Black Rod

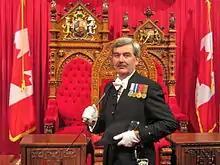
Kevin MacLeod, the former Canadian Usher of the Black Rod, stands in front of the 1878 Senate thrones

The usher of the Black Rod is an official in the parliaments in several Commonwealth realms including Australia, Canada, New Zealand and the United Kingdom. The title is often shortened to Black Rod, and in some countries, formally known as Gentleman Usher of the Black Rod or Lady Usher of the Black Rod. The position originates from the Parliament of England's House of Lords.